Geoffrey Allard

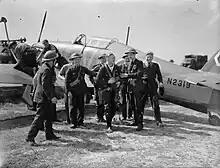
Allard, centre, wearing a parachute, is congratulated by his ground crew after destroying a Heinkel He 111 medium bomber on 10 May 1940

On the outbreak of the Second World War, No. 85 Squadron was sent to France as part of the Air Component of the British Expeditionary Force. It flew patrols and was occasionally called upon to intercept intruding Luftwaffe aircraft from its bases in Lille-Seclin and Merville. It saw little action until 10 May 1940, when the Battle of France, the German invasion, commenced. The squadron was immediately and frequently engaged.